Youth in Indian politics

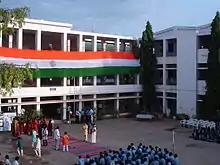
Independence Day in TVSMHSS, during which the cause of youth in Indian Politics was strongly stressed with means of a Skit.

Many initiatives were taken in many schools to develop the interest among students to enter Indian politics. The field of politics in India is usually perceived as something that is not suited to the educated masses and this perception is being changed by many school students who take up the idea of politics as their career and help promoting the cause.